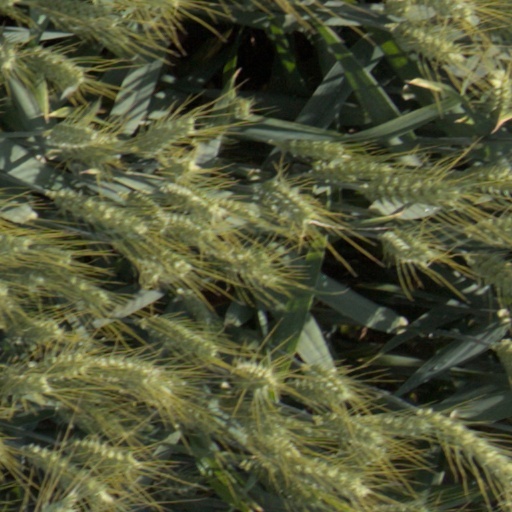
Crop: wheat